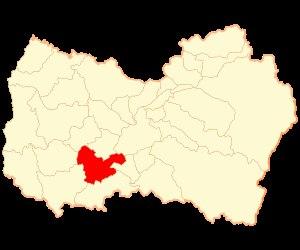
Santa Cruz est une ville et une commune du Chili faisant partie de la province de Colchagua, elle-même rattachée à la région O'Higgins. En 2012, sa population s'élevait à 35 255 habitants. La superficie de la commune est de 420 km². La commune est créée en 1891. La ville est arrosée par le rio Tinguiririca qui se jette dans le lac Rapel. Santa Cruz est un gros centre agricole producteur de vins et de fruits.